Archaeological Museum of Rhodes

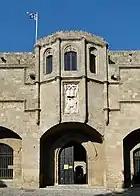
The entrance of the museum.

The Archaeological Museum of Rhodes is located in the Medieval City of Rhodes. The museum is housed in the monumental edifice that was the hospital of the Knights of Saint John. Construction was begun in 1440 and brought to completion in the time of the Grand Master d'Aubusson (1476-1503). The Museum contains various collections of archaeological artifacts from various parts of Rhodes and the neighbouring islands, including the Statue of the Crouching Aphrodite (1st century BC), which was inspired by a famous prototype work created by the sculptor Doidalsas in the 3rd century BC, and the Pyxis of the Fikellura type (mid-6th century BC).